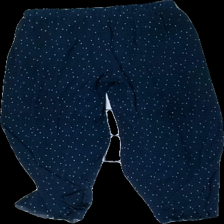
View: back
Type: Trousers
Category: Children
Brand: Pomp De Lux
Colors: Blue, White
Material: 100% polyester
Pattern: Dots
Cut: Regular, Loose
Size: 146
Season: All
Price range: <50
Recommended usage: Export